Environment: real
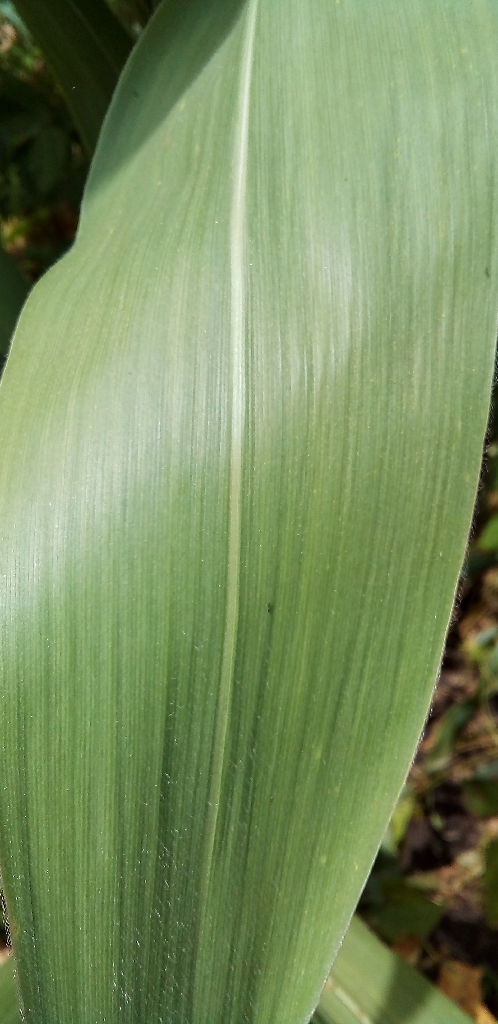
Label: healthy